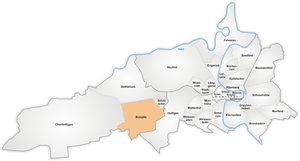
Bümpliz est un quartier du Stadtteil de Bümpliz-Oberbottigen, situé dans la ville de Berne, en Suisse.